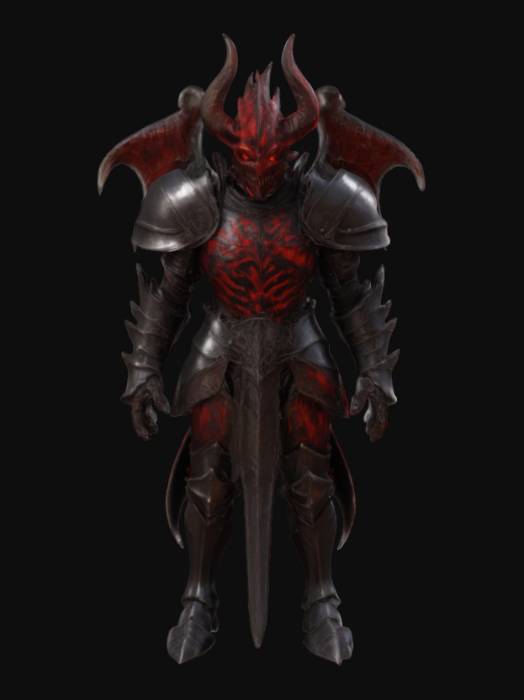
미적 점수 (1~10점): 7